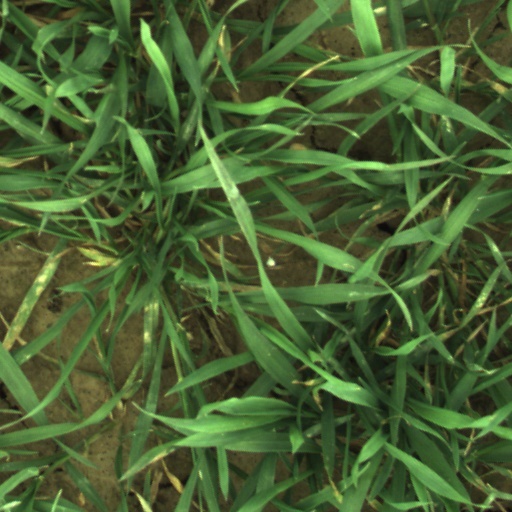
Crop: wheat